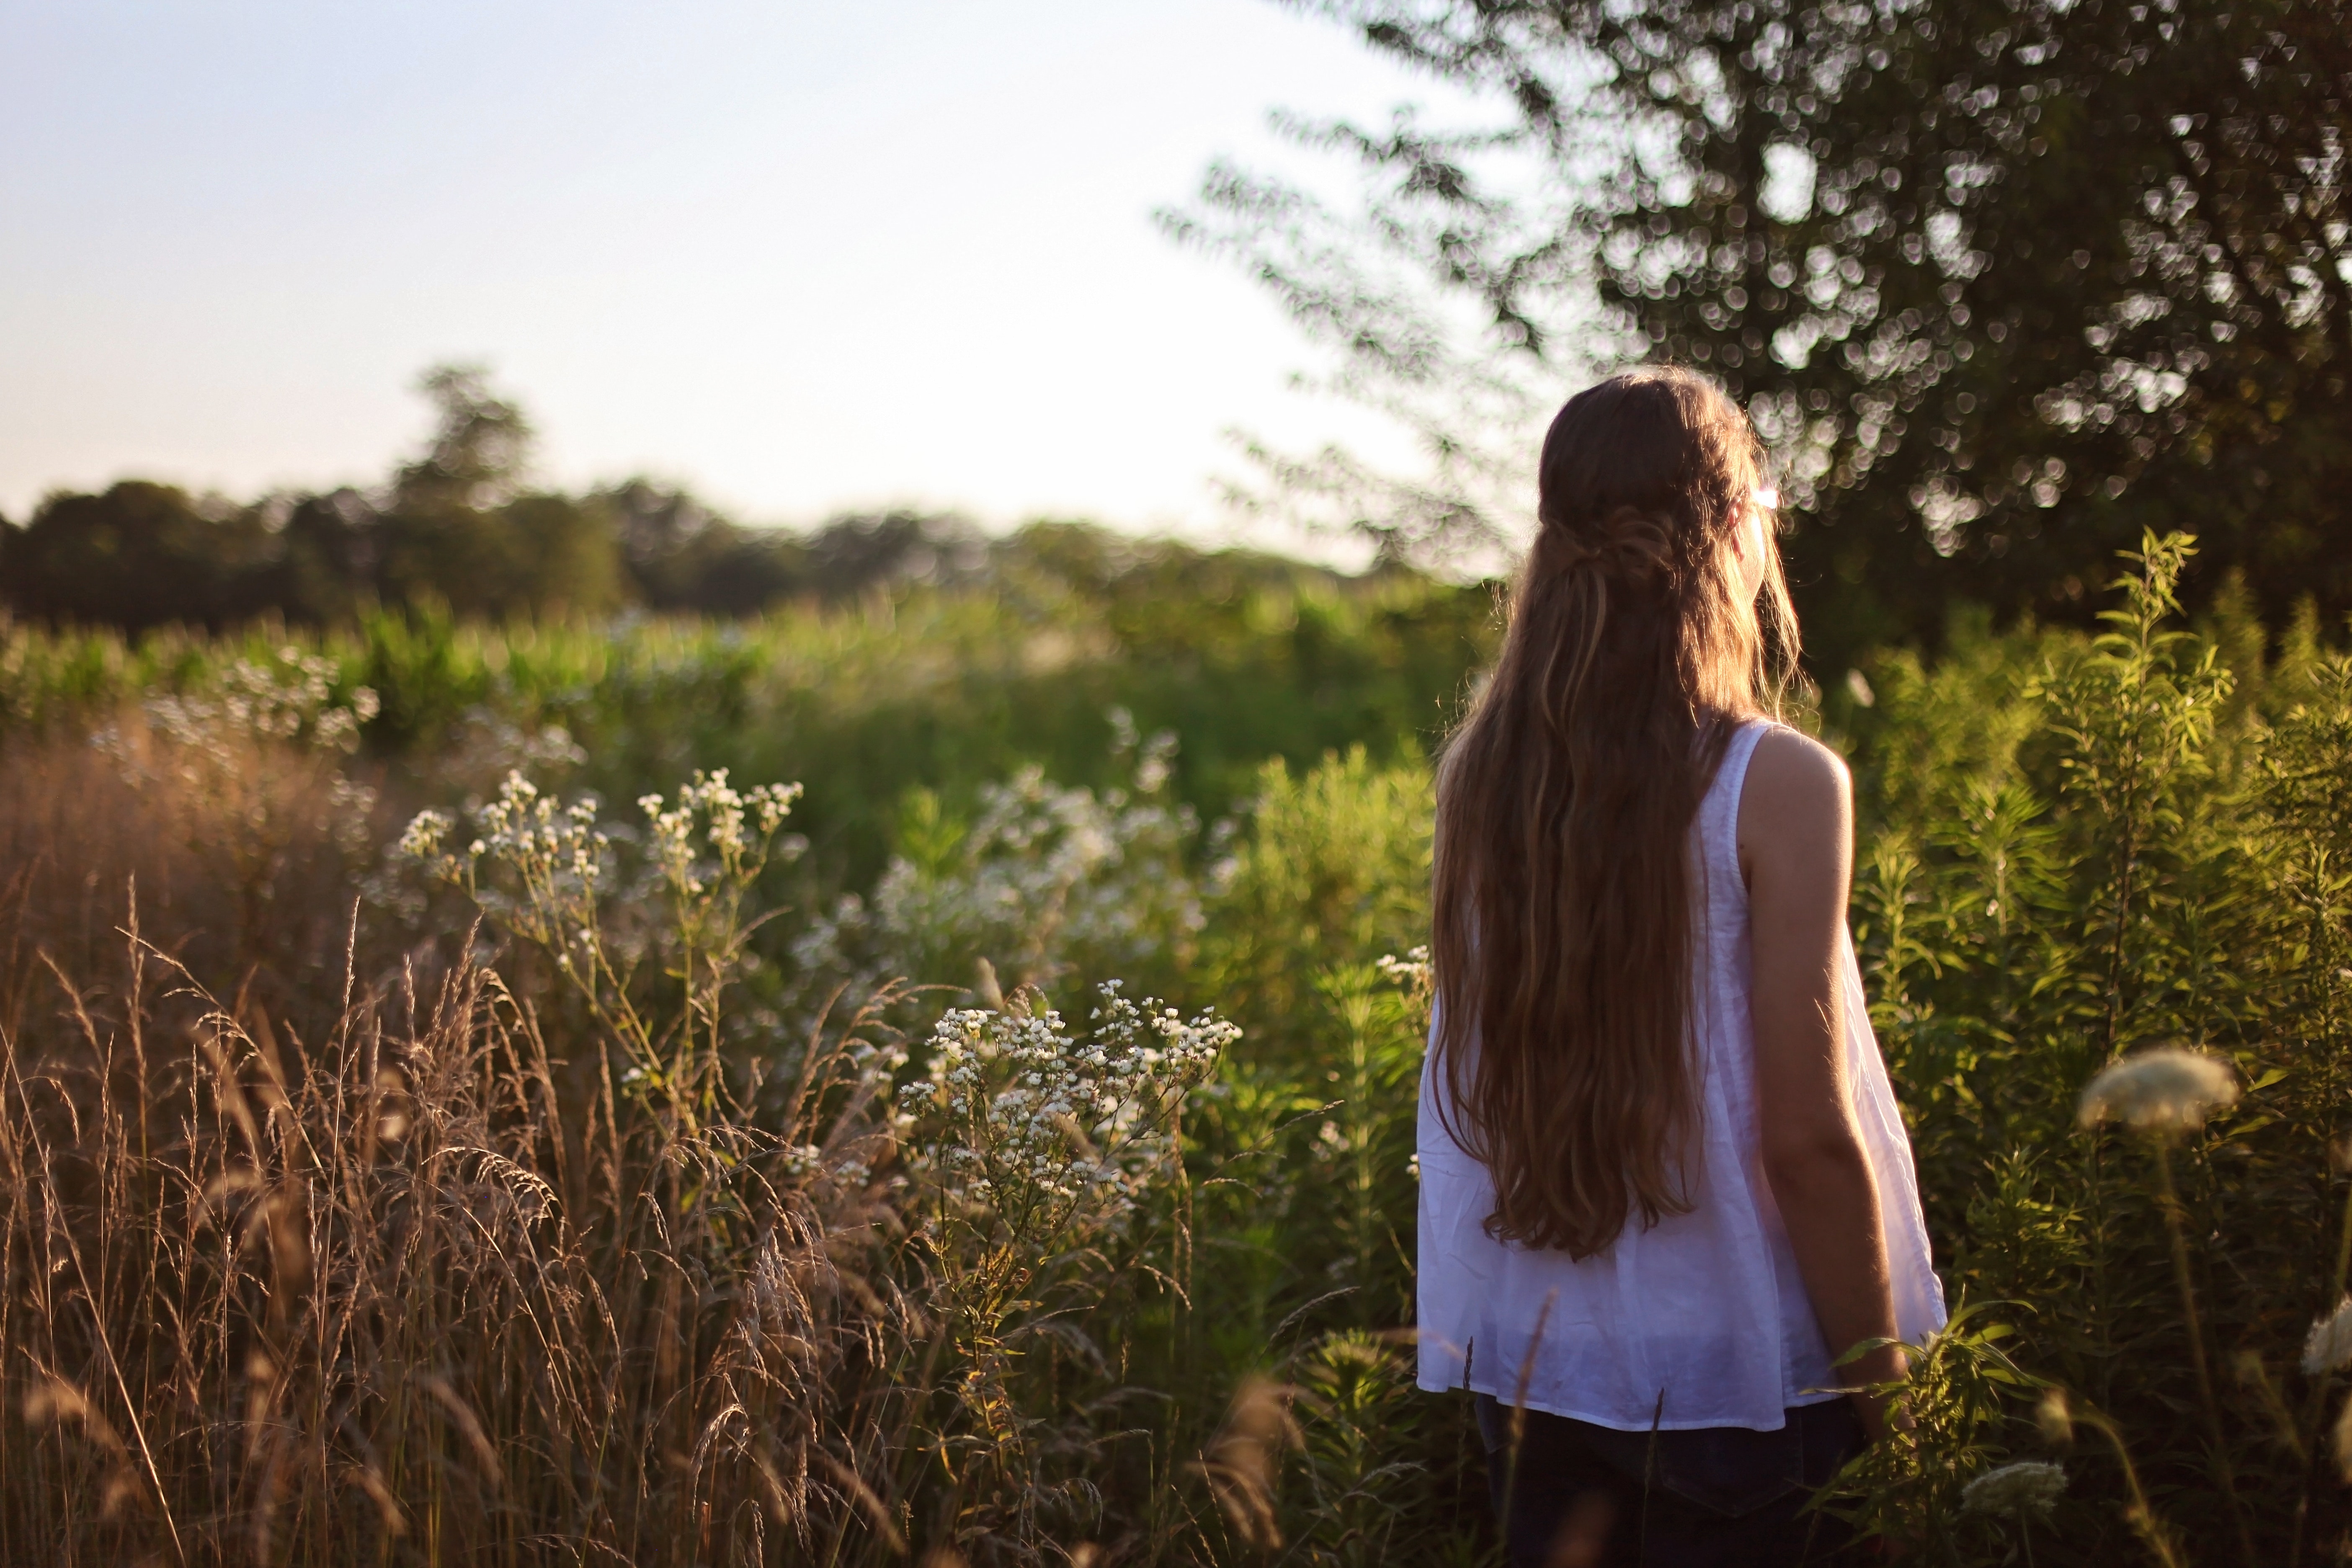
hair, People in nature, nature, photograph, beauty, sunlight, grass, light, long hair, yellow, sky, brown hair, hairstyle, dress, meadow, backlighting, summer, shoulder, spring, blond, grass family, tree, fashion, brown, photography, wildflower, plant, prairie, grassland, photo shoot, field, happy, smile, flower, portrait photography, branch, forest, portrait, evening, flash photography